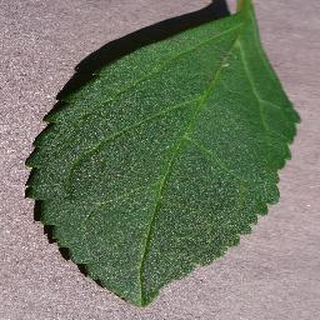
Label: healthy_cherry